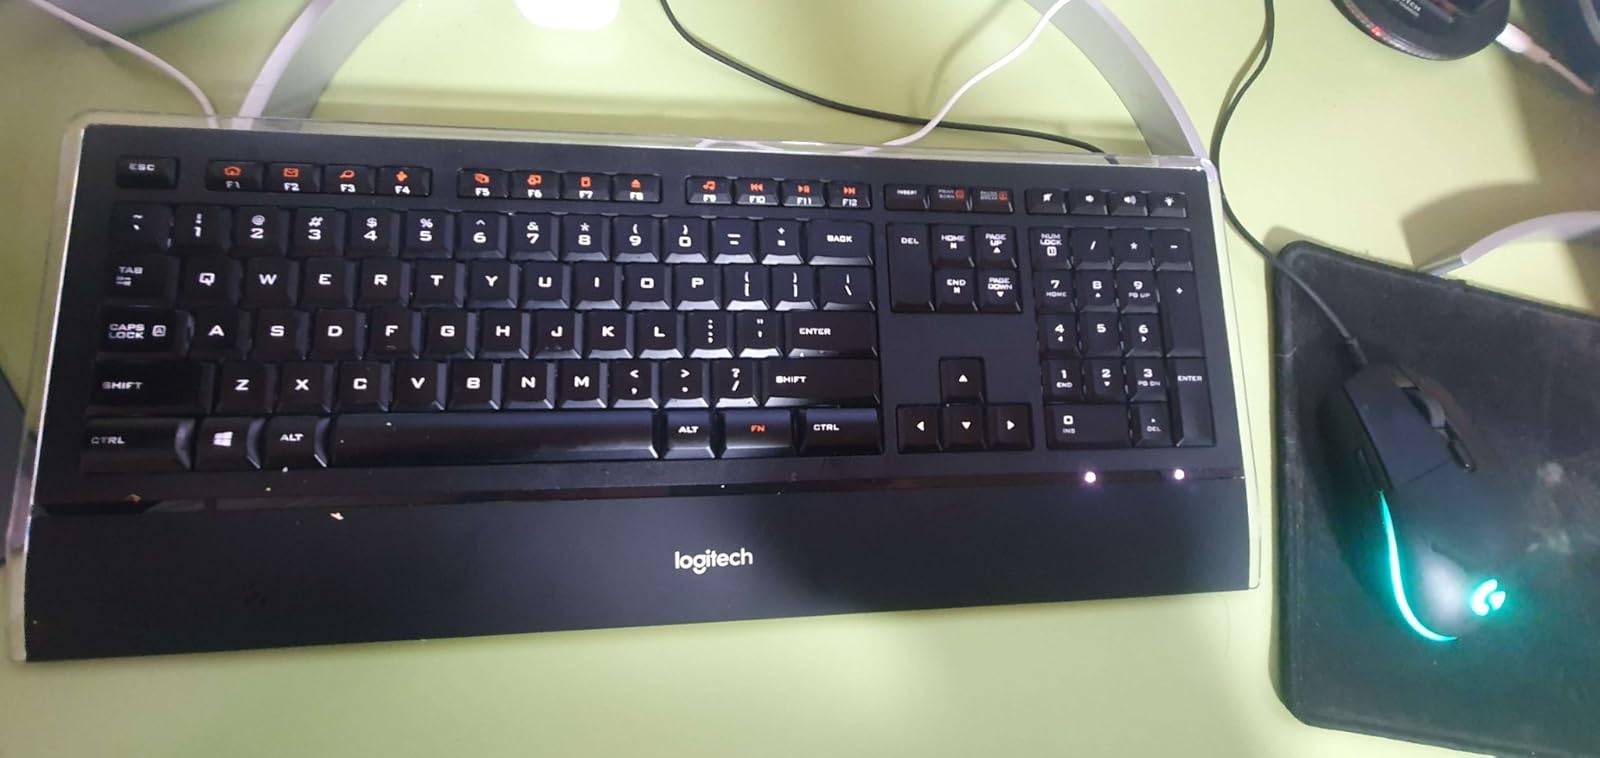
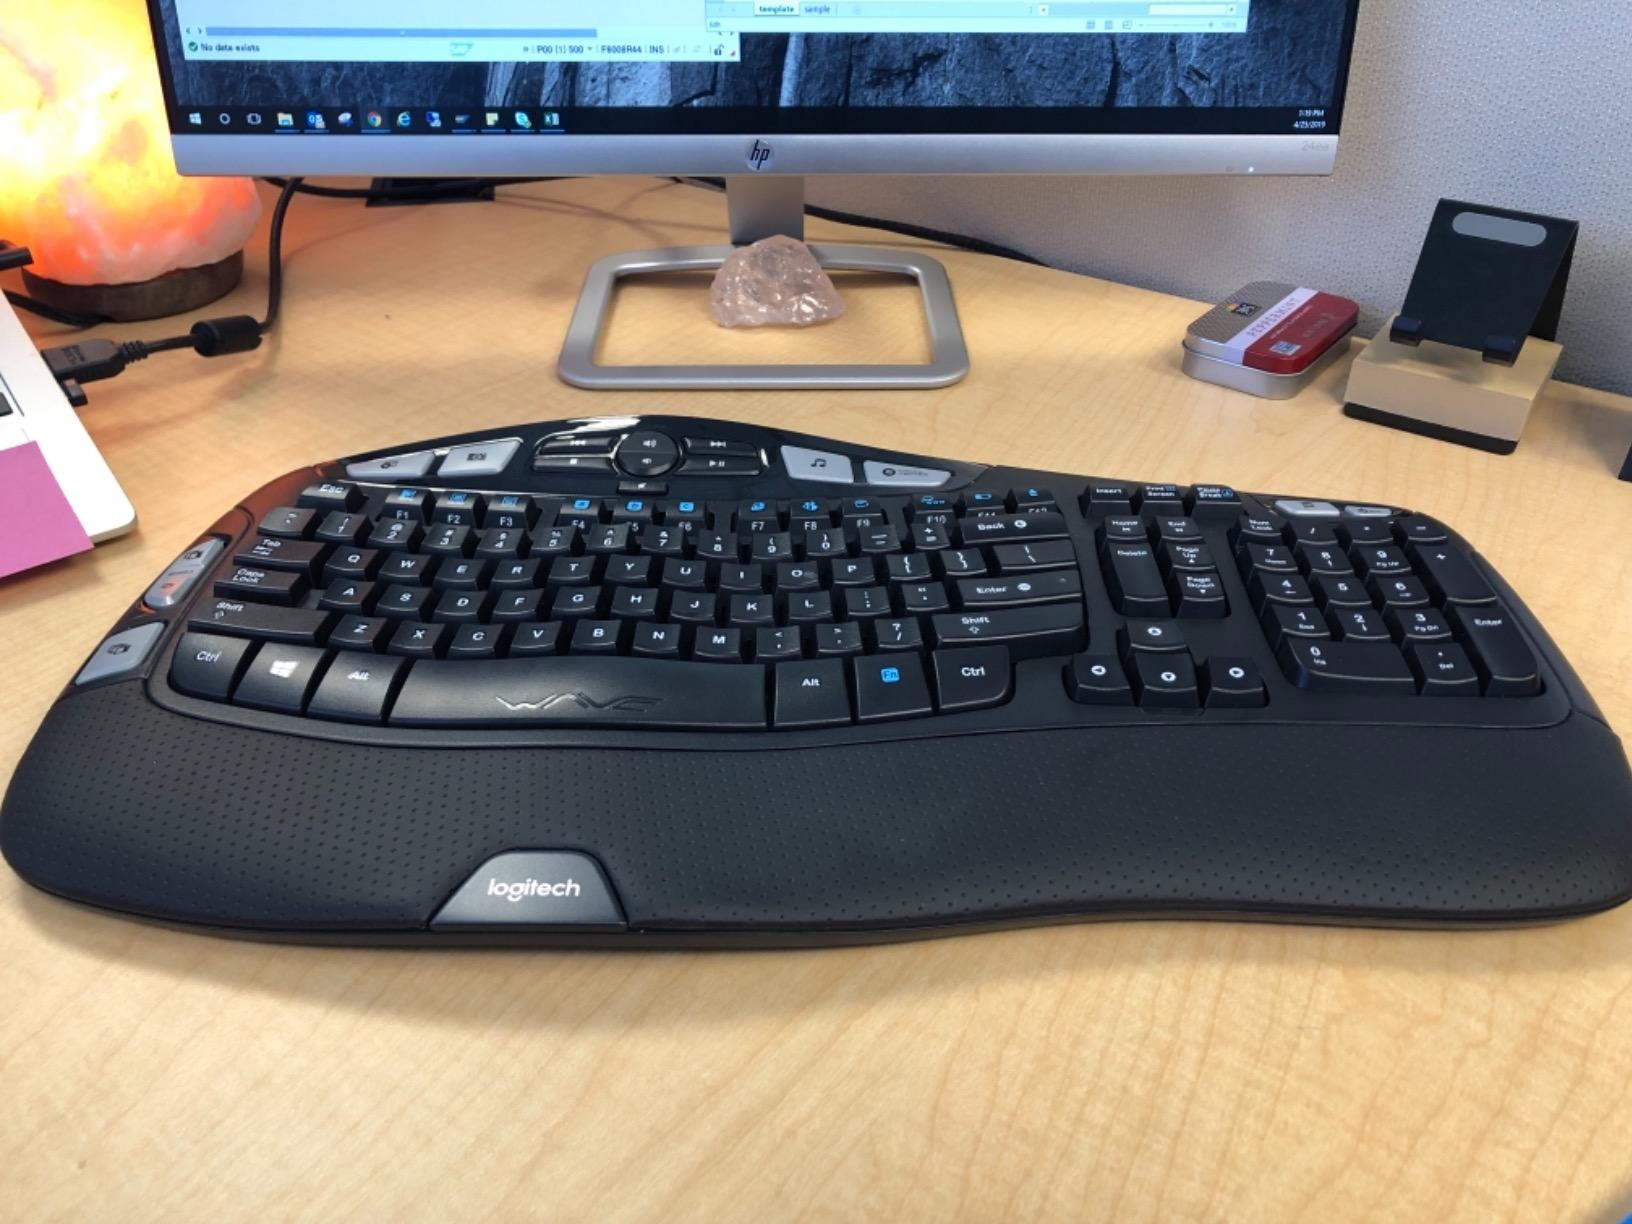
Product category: keyboard
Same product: no